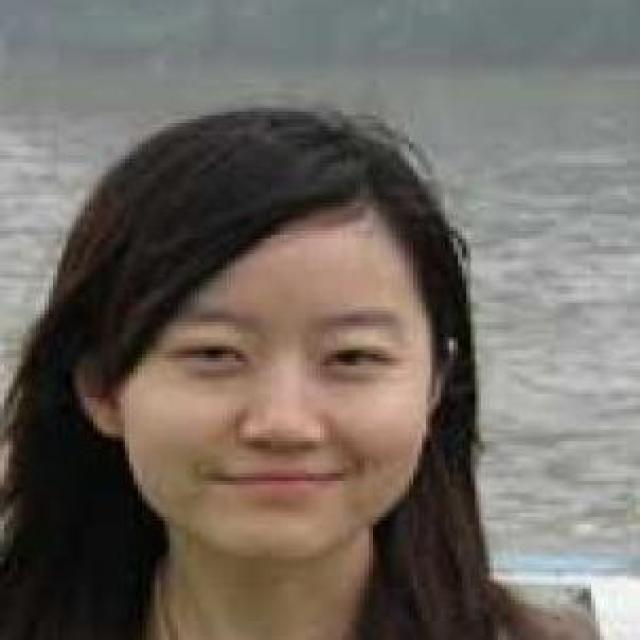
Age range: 21-44